Federico Fernández (footballer)

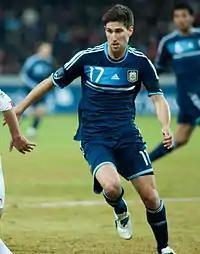
Fernández playing for Argentina in 2012

Federico Fernández (born 21 February 1989) is an Argentine former professional footballer who played as a centre-back.